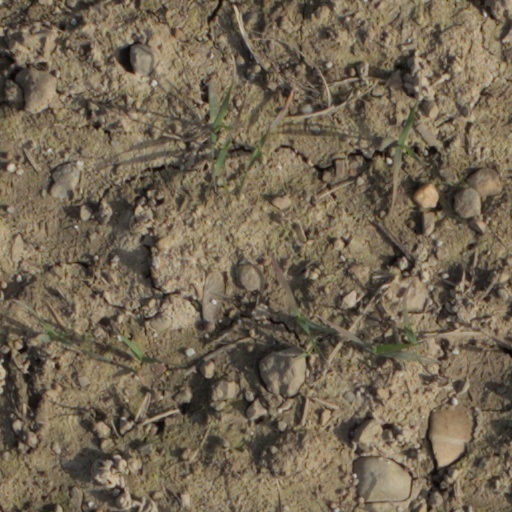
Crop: wheat